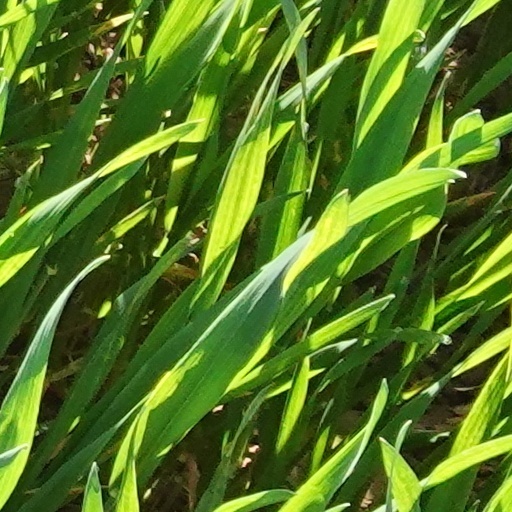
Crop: wheat